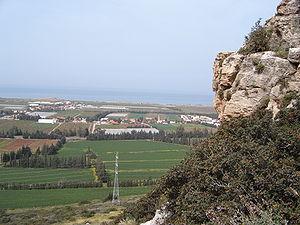
La plaine côtière israélienne est une région géographique d'Israël s'étendant sur 187 km le long de la mer Méditerranée sur un axe nord - sud. Ce littoral est étroit au nord et s’élargit considérablement au sud ; il est continu à l’exception d'une courte section où le mont Carmel s’étend presque jusqu’à la mer. La plaine côtière est bordée à l'est par des régions topographiquement plus élevées qui sont, du nord au sud, la Galilée, la vallée de Jezreel, la chaîne du Carmel, les monts de Samarie, la région montagneuse de Judée connue sous le nom de Shephelah, et la Les monts du Néguev au sud. Au nord, elle est séparée de la plaine côtière du Liban par les falaises de Rosh HaNikra, qui prolongent les monts de Galilée jusqu'à la mer, mais au sud, elle se prolonge dans la péninsule égyptienne du Sinaï.